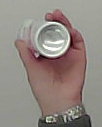
Product: rexona_spray